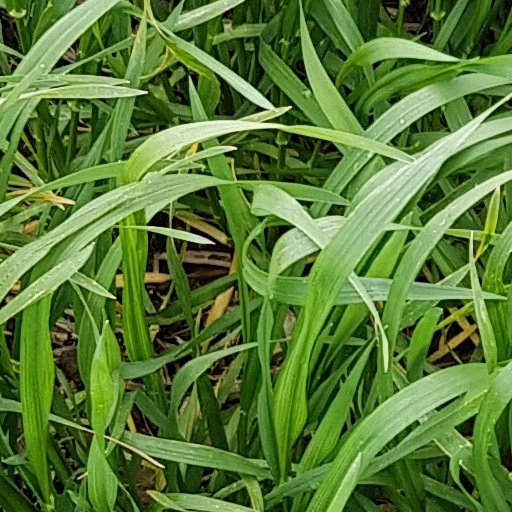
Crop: wheat